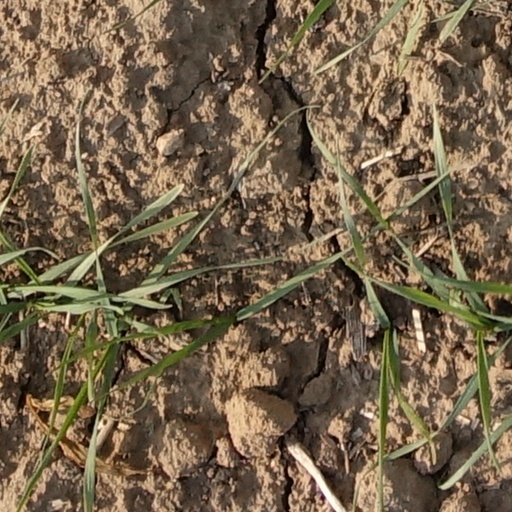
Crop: wheat